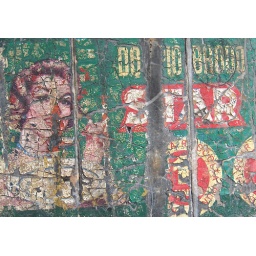
yet another old commercial on a wall near home